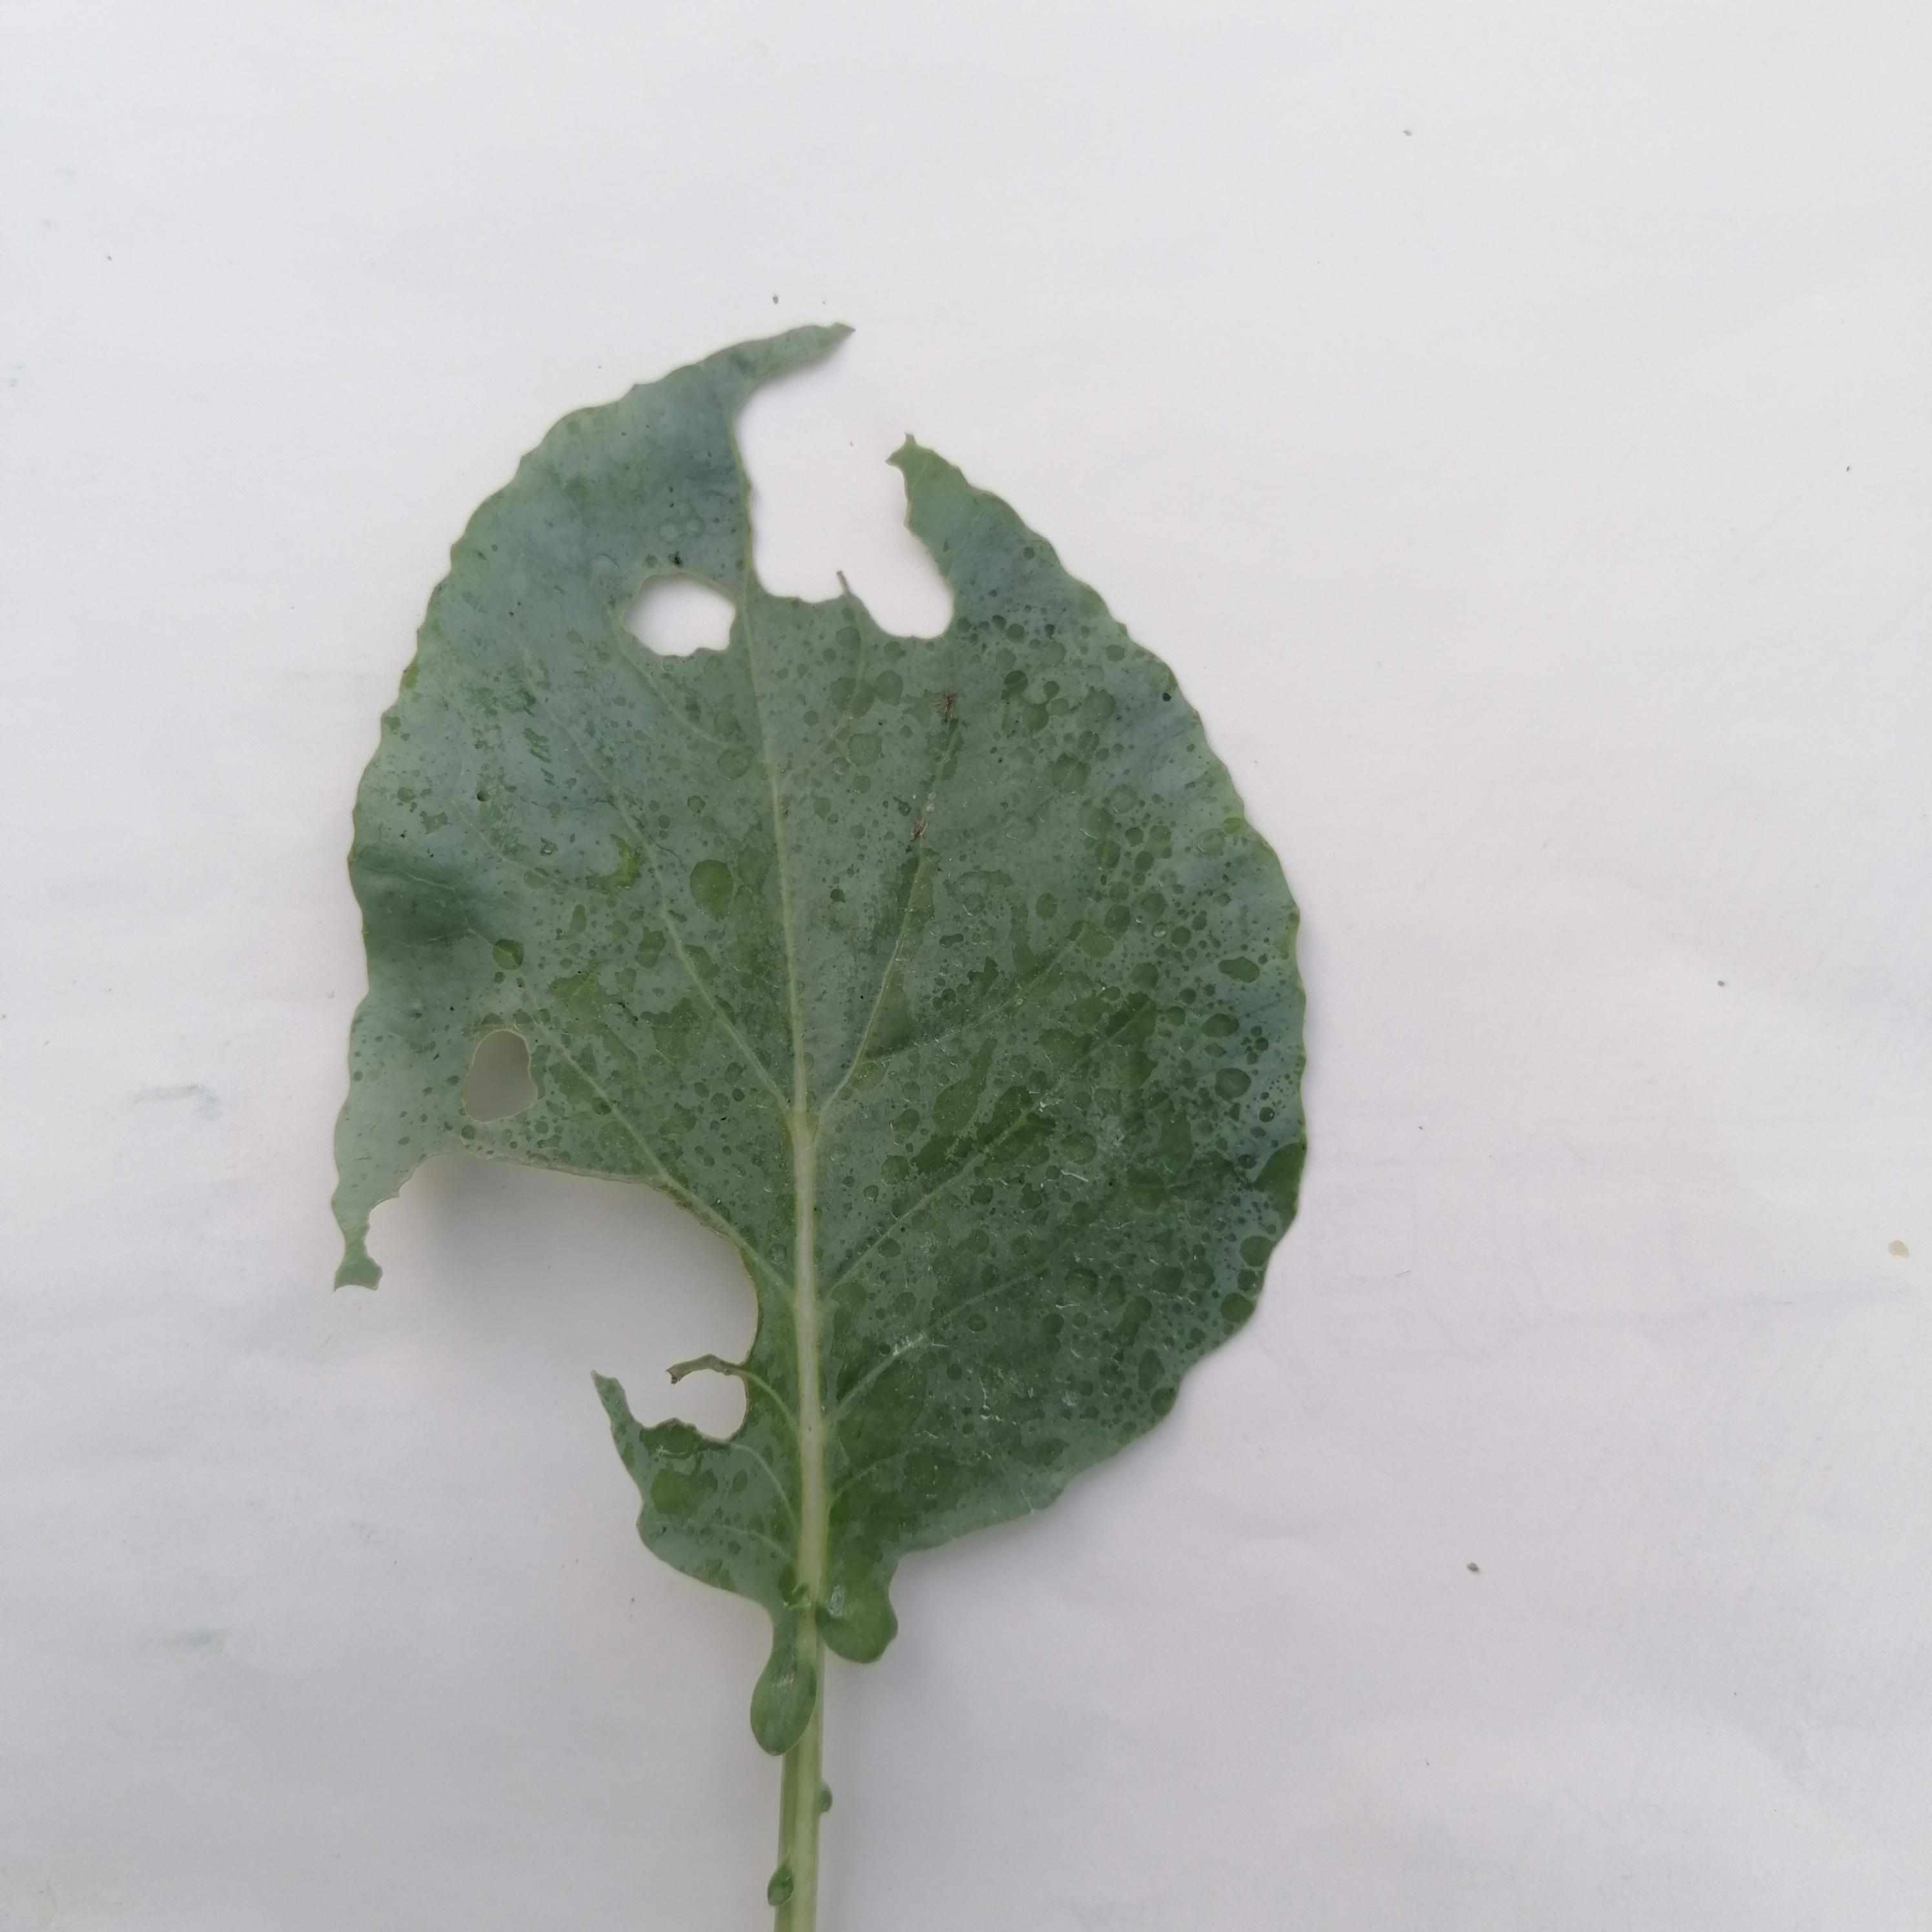
Label: Insect Hole